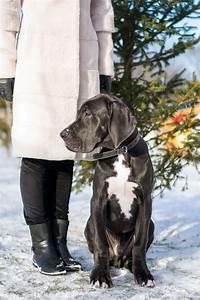
dog